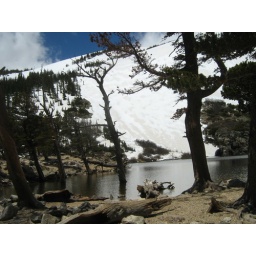
a lake by the mountain